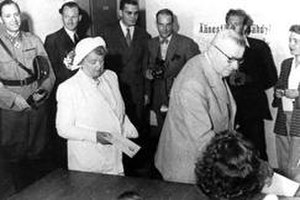
Juho Kusti Paasikivi / Statsminister og præsident
Paasikivi og frue stemmer ved valget i 1948
Juho Kusti Paasikivi var Finlands 7. præsident. Han havde tidligere været Statsminister i Finland, og var generelt en indflydelsesrig person i finsk økonomi og politik i over 50 år. Han huskes som den der var hovedarkitekten bag Finlands udenrigspolitik efter 2. Verdenskrig.